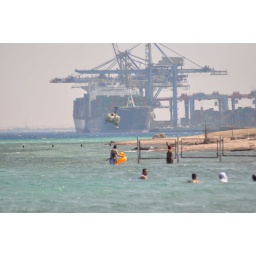
While we were having fun on the beach, we suddenly seen a heliocopter flying right above the sea water